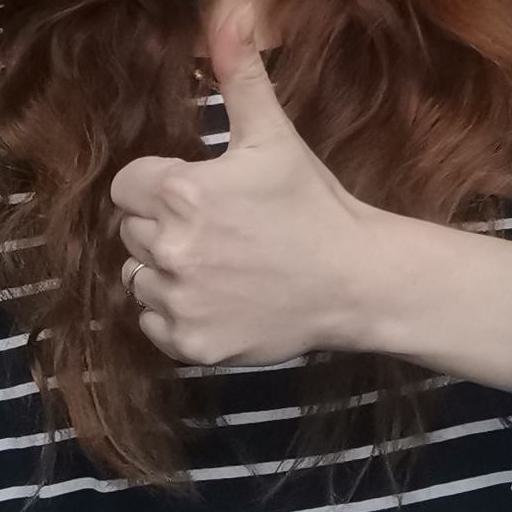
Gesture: like